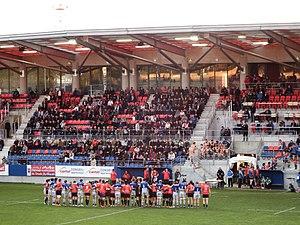
Cette page présente la saison 2015-2016 du Stade aurillacois en Pro D2.